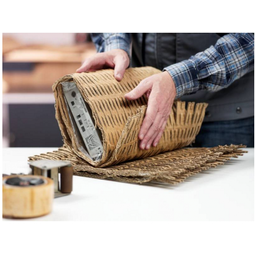
Label: cardboard